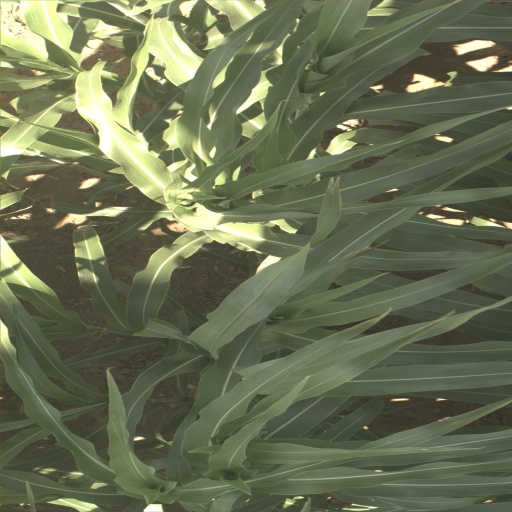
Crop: sorghum